Officer cadet

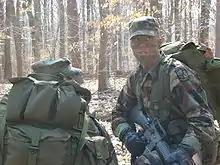
Army ROTC cadets on a field training exercise in March 2005

Royal Air Force officer cadets wear differing rank tabs displaying each term. No red band is on the rank tab during the first 10-week term at RAF College Cranwell, a single red band is adopted in term two. Two red bands are worn in term three.